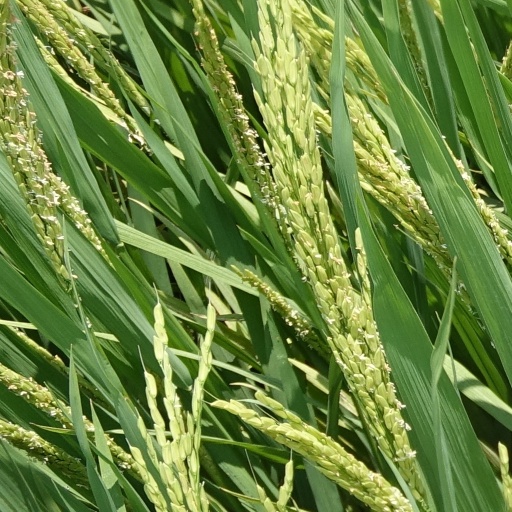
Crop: rice